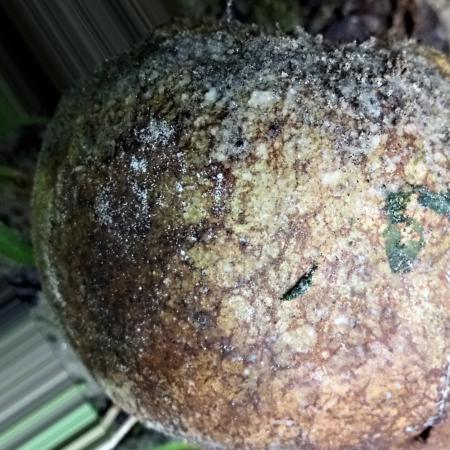
Label: Phytopthora